HMHS Lanfranc

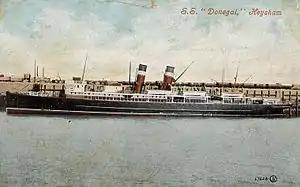
The ambulance ship was sunk on the same night as "Lanfranc"

On 17 April 1917 "Lanfranc" and an "ambulance ship", , embarked wounded personnel at Le Havre to take to England. "Lanfranc" embarked 234 British and 167 German wounded and departed for Southampton. 326 of the wounded were bed-ridden, many of them with serious wounds including fractured femurs and amputations.